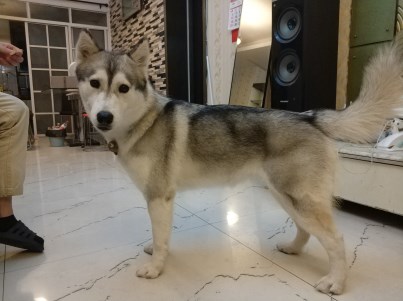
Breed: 1160-n000003-Siberian_husky